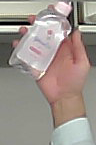
Product: johnson_baby